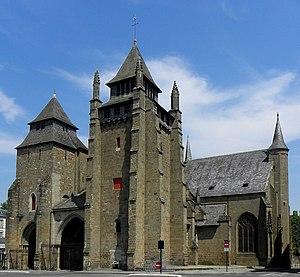
Façade occidentale et flanc sud de la nef de la cathédrale Saint-Étienne de Saint-Brieuc (22).
Saint-Brieuc est une commune française située en Bretagne, dans l'Ouest de la France. Préfecture des Côtes-d'Armor, elle en est également la ville la plus peuplée avec une population de presque 45 000 habitants appelés les Briochins et Briochines. Avec 171 721 habitants, l'aire urbaine briochine est la plus peuplée du département. La ville donne son nom à la baie de Saint-Brieuc.
La cathédrale Saint-Étienne de Saint-Brieuc est une cathédrale catholique romaine, située dans la ville de Saint-Brieuc, dans le département des Côtes-d'Armor en Bretagne.
Le diocèse de Saint-Brieuc et Tréguier est une circonscription territoriale de l'Église catholique en France dans le département des Côtes-d'Armor. Il fait partie de la province ecclésiastique de Rennes. Créé en 1802 à la suite du concordat, il rassemble les deux cathédrales correspondant aux précédents évêchés de Saint-Brieuc et du Trégor.